Meléndez–Quiñónez dynasty

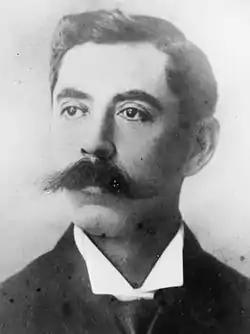
Manuel Enrique Araujo, whose assassination led to the rise of the Meléndez–Quiñónez dynasty

On 9 February 1913, Salvadoran president Manuel Enrique Araujo died from wounds sustained in an assassination attempt five days prior. As Vice President Onofre Durán Santillana resigned before Manuel Enrique Araujo's death, Carlos Meléndez, the president of the Legislative Assembly of El Salvador and the first presidential designate, succeeded Manuel Enrique Araujo as the provisional president. Shortly after assuming office, Carlos had Manuel Enrique Araujo's assassins executed by firing squad.